The Tick (2001 TV series)

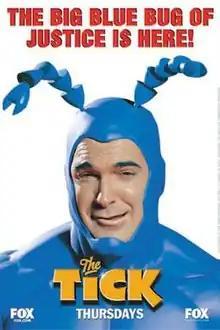
Promotional poster

The Tick is an American sitcom based on the character Tick from the comic book of the same title and starring Patrick Warburton as the title character. It aired on Fox from November 8, 2001 to January 31, 2002 and was produced by Columbia TriStar Television. With a pilot airing on November 8, the series ran nine episodes on broadcast television. It was released on DVD in 2003.